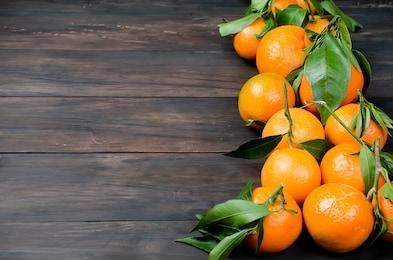
Label: mandarine